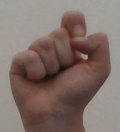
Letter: fa